The Adventures of Pinocchio

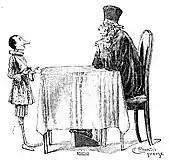
Pinocchio and the gorilla judge

As Pinocchio heads out to find Geppetto, he once again meets the Fox and the Cat, who remind him of the Field of Miracles, and he agrees to go with them and plant his gold. Once there, Pinocchio buries his coins and leaves to wait twenty minutes for it to grow, only for the Fox and the Cat dig up the coins and run away.